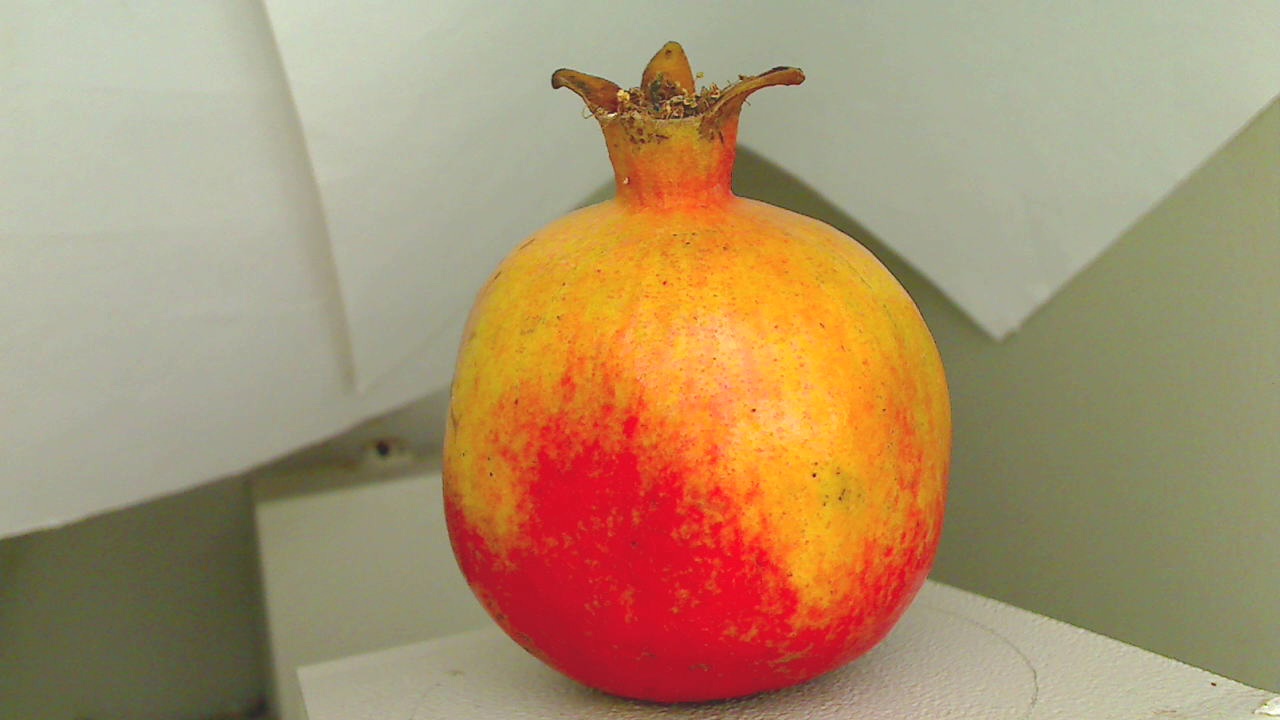
Grade: grade-3
Quality: quality-1